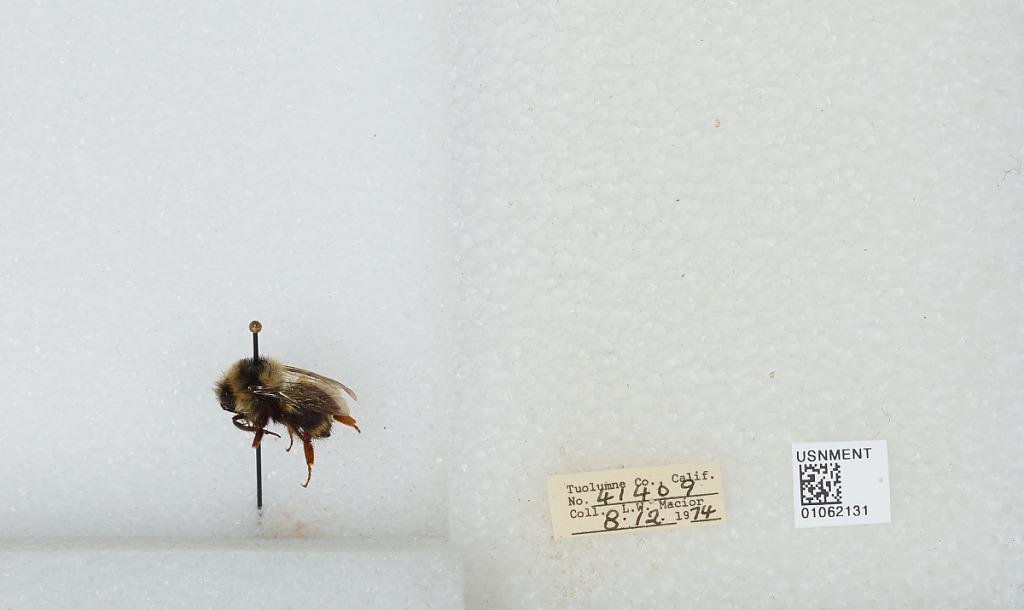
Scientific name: Bombus bifarius nearcticus
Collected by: L. Macior
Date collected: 1974-8-12
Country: United States
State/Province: California
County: Tuolumne
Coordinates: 38.02, -119.93